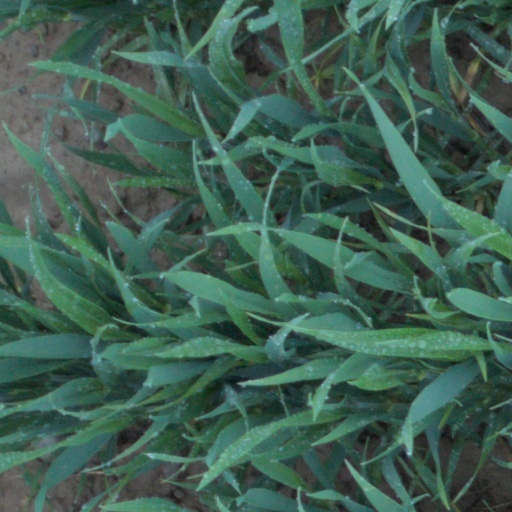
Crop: wheat